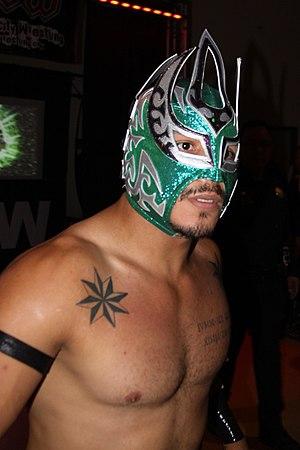
Le catcheur Laredo Kid en juillet 2018.
Laredo Kid est un catcheur masqué mexicain. Il travaille actuellement à la Lucha Libre AAA Worldwide.